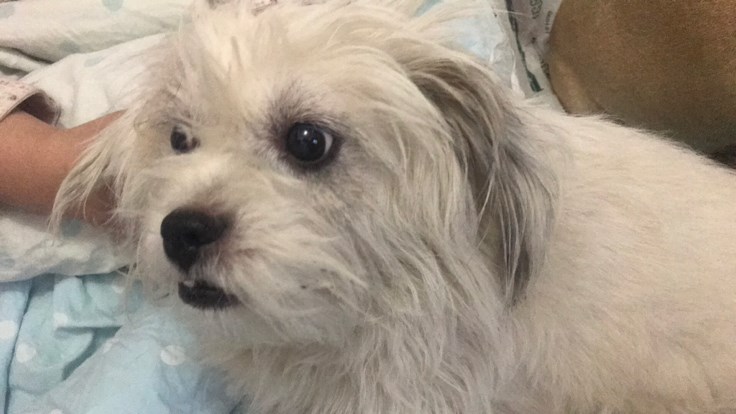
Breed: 3336-n000121-chinese_rural_dog